York City F.C.

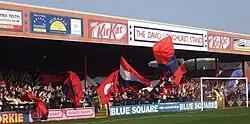
The David Longhurst Stand of Bootham Crescent in 2009

Bootham Crescent was renovated over the summer of 1932; the Main and Popular Stands were built and terraces were banked up behind the goals. The ground was officially opened on 31 August 1932, for York's 2–2 draw with Stockport County in the Third Division North. It was played before 8,106 supporters, and York's Tom Mitchell scored the first goal at the ground. There were teething problems in Bootham Crescent's early years: attendances were not higher than at Fulfordgate in its first four seasons, and there were questions over the quality of the pitch. In March 1938 the ground's record attendance was set when 28,123 people watched York play Huddersfield Town in the FA Cup. The ground endured slight damage during the Second World War, when bombs were dropped on houses along the Shipton Street End. Improvements were made shortly after the war ended, including the concreting of the banking at the Grosvenor Road End being completed.